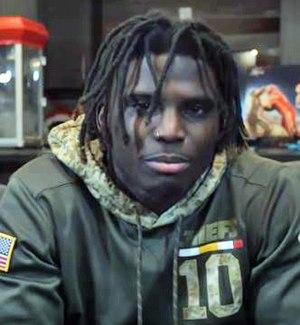
Tyreek Hill est un joueur américain de football américain évoluant comme wide receiver. Il a été auparavant un athlète spécialiste du sprint.